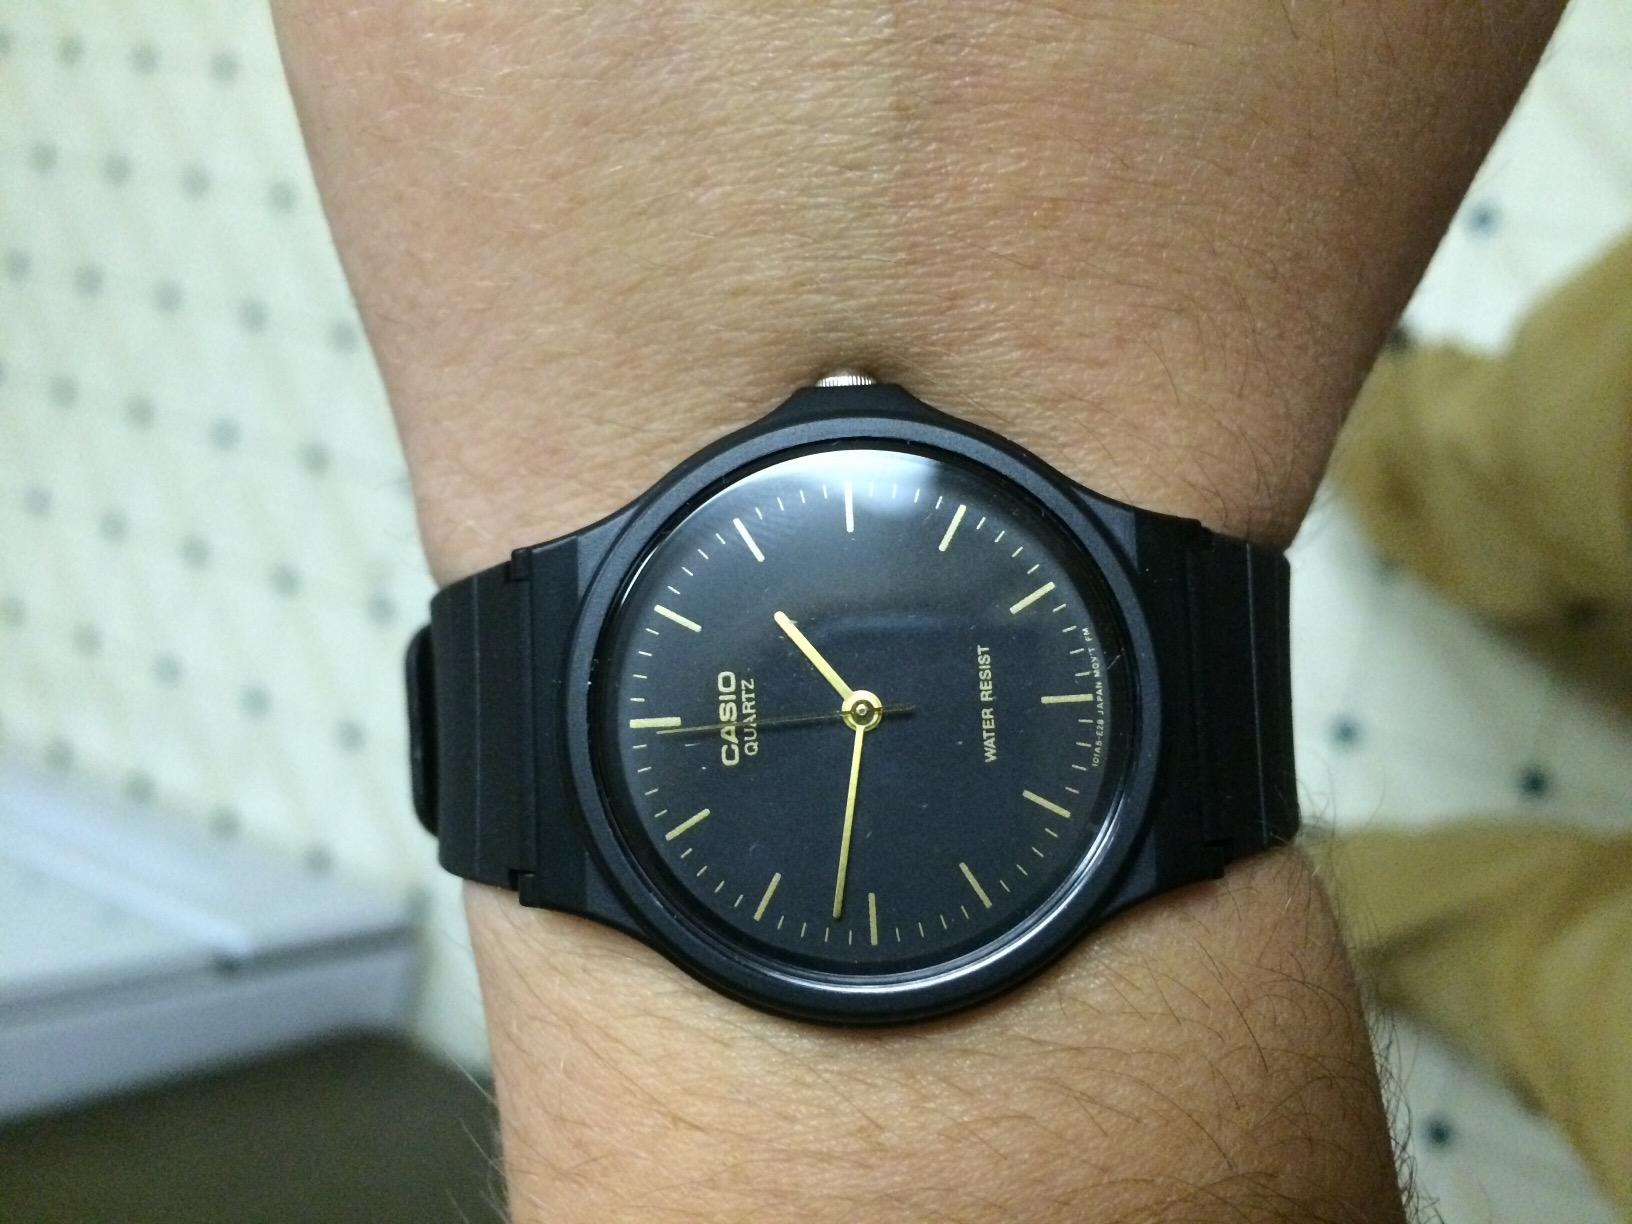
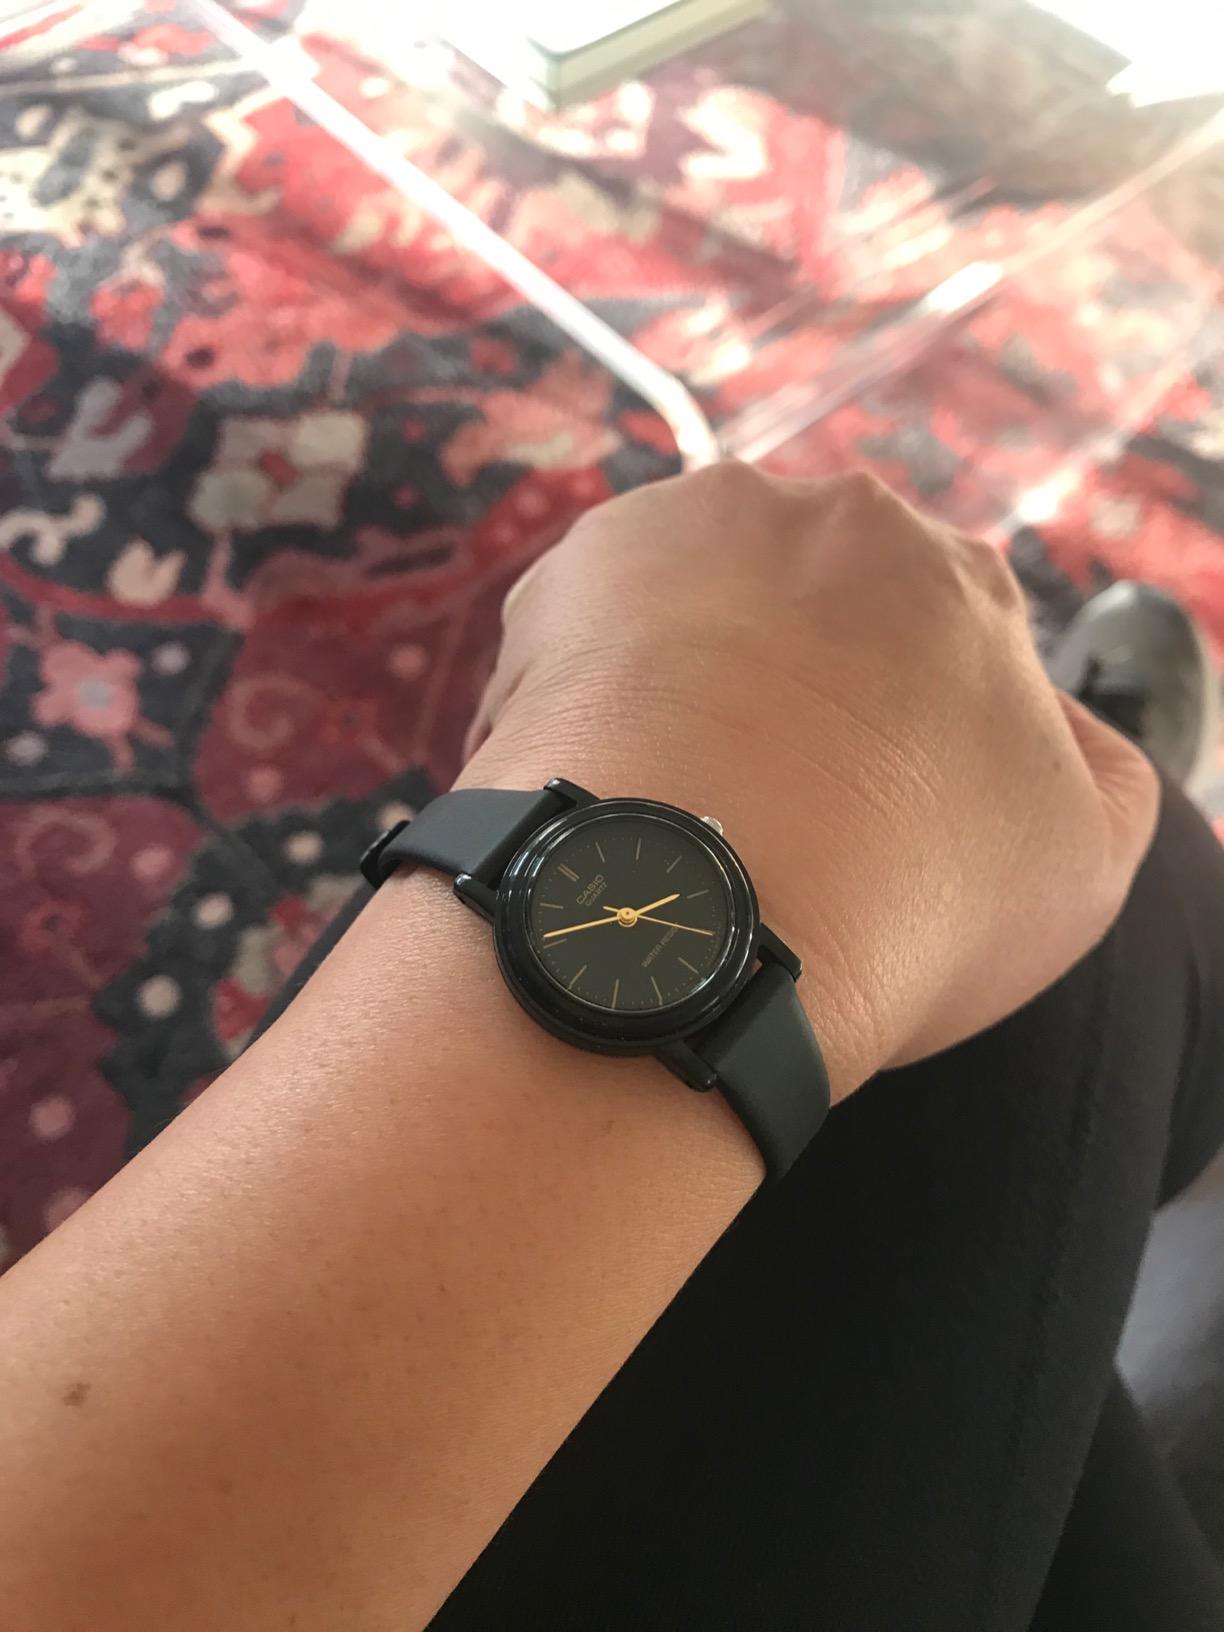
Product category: accessories_watch
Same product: no